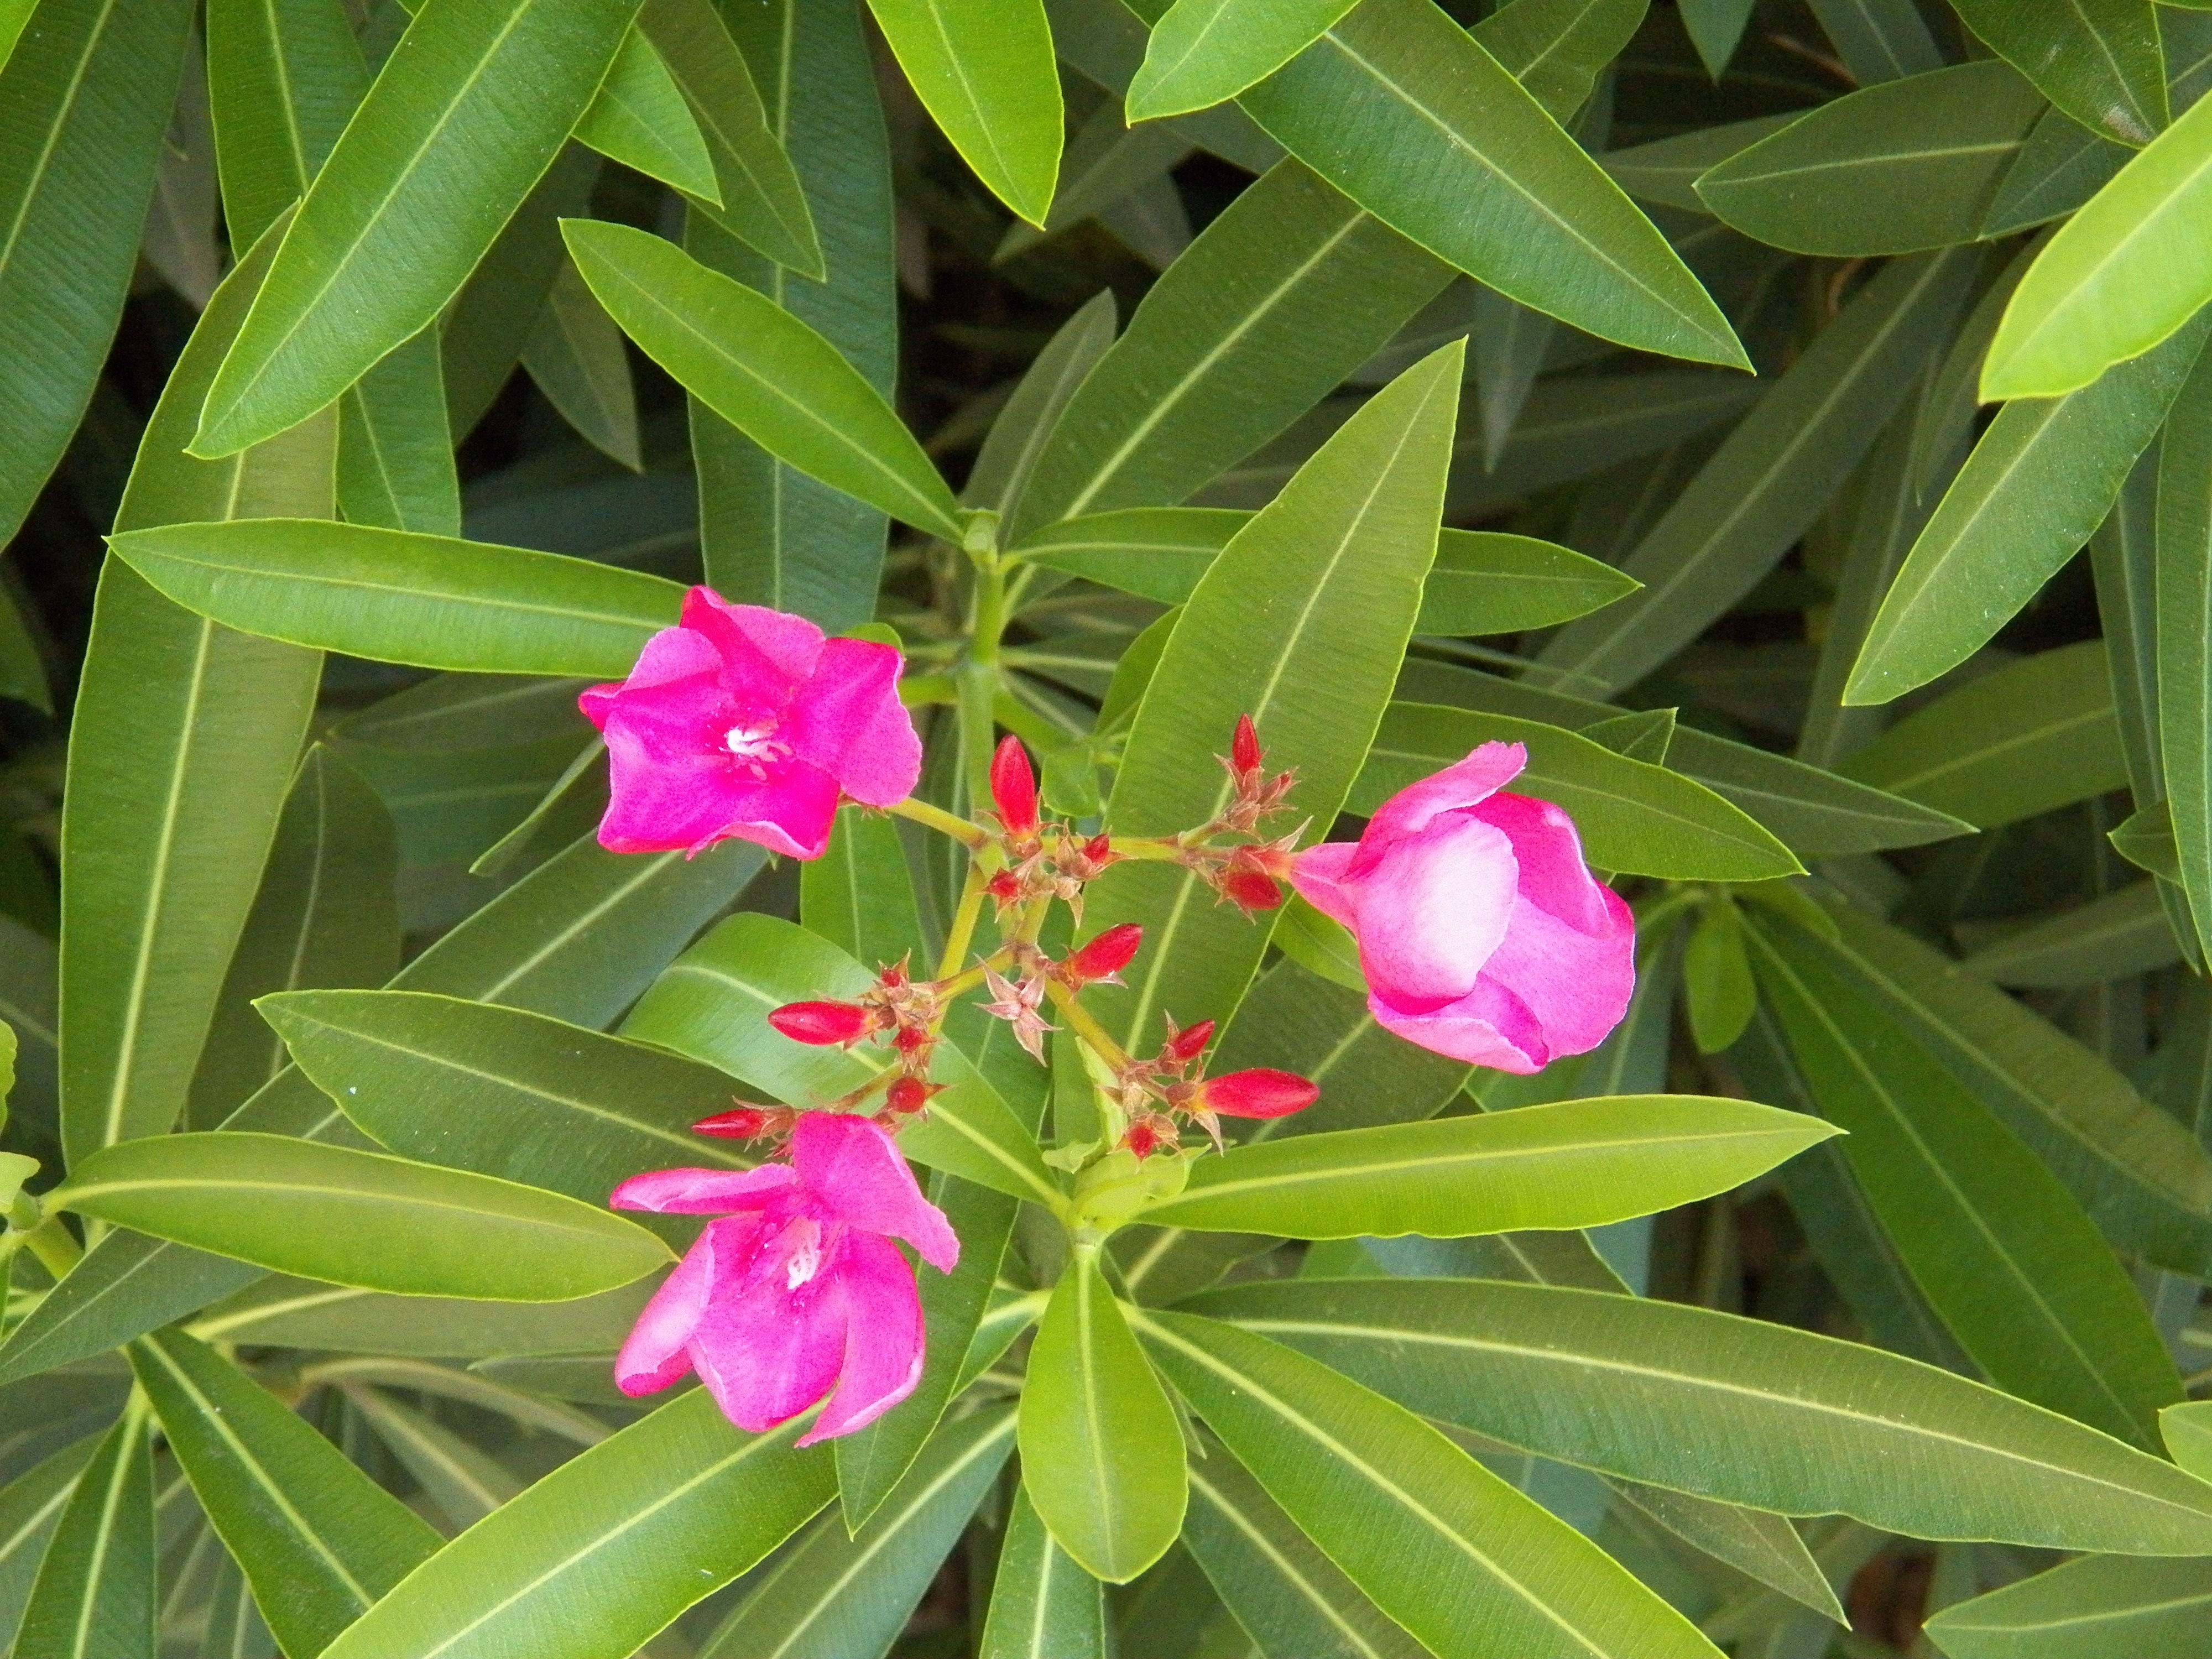
nature, blossom, plant, leaf, flower, bloom, summer, floral, bush, spring, mediterranean, tropical, botany, pink, flora, season, orchid, flowers, shrub, oleander, flowering plant, cattleya, epidendrum, dendrobium, land plant